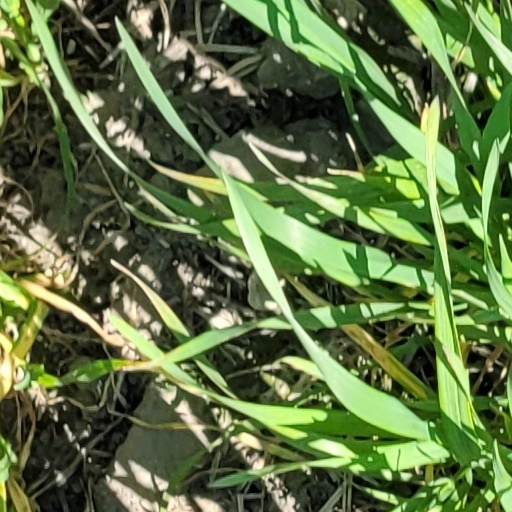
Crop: wheat